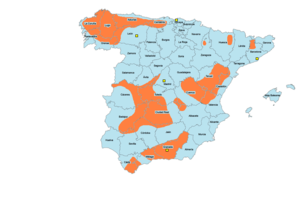
La guérilla anti-franquiste désigne l’opposition armée au franquisme sur le territoire espagnol, pendant la guerre civile en zone nationaliste, et aussi après 1939 dans d’autres régions d’Espagne. Les différents mouvements de guérilla, d’idéologies « républicaines » avaient pour but le retour à la constitution espagnole de 1931. Du 19 juillet 1936 jusqu’à la fin de la guerre civile, il s’agit de groupes qui ne peuvent ou ne veulent pas rejoindre la zone républicaine, et ou s’exiler. Pendant la seconde guerre mondiale, certains guérilléros rejoignent la résistance en France, ceux qui restent sur le territoire espagnol s’organisent. La période de 1944 jusqu'en 1947-1948 est la période la plus structurée et la plus offensive. Des foyers de guérilla survivent jusqu'en 1952.
L’Espagne franquiste ou franquisme est le nom non officiel utilisé pour désigner le régime politique de l'Espagne fondé par le général Francisco Franco, de 1936/1939 à 1977. Il s'appuie sur une idéologie conservatrice et nationale-catholique, qui s'incarne dans des institutions autoritaires. Au cours de cette période, l'Espagne est désignée sur le plan du droit international sous le nom d'État espagnol.